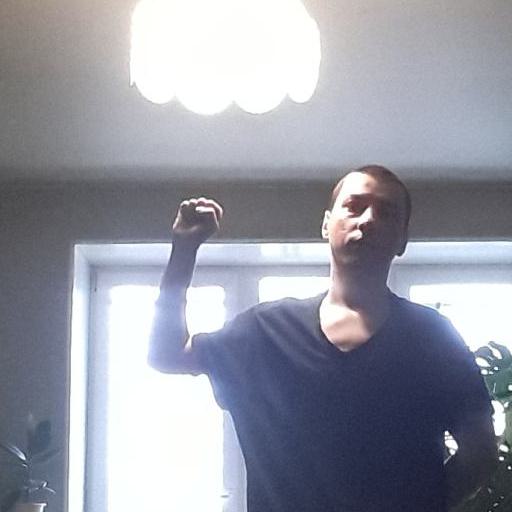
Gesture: fist